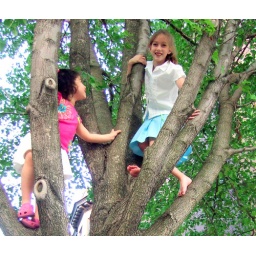
naomi fotenos girl climb at 484 lake front by stf filed underwhat